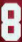
Number: 8